Idiyappam
Also known as:
bbc - Batak Toba: Idiyappam
bjn - Banjar: Putu mayang
bn - Bangla: ইডিয়াপ্পাম
es - Spanish: Putu mayam
fa - Persian: ایدیاپ‌پام
id - Indonesian: Putu mayang
it - Italian: Idiyappam
ja - Japanese: ストリング・ホッパー
jv - Javanese: Puthu mayang
kn - Kannada: ಇಡಿಯಪ್ಪಮ್
mai - Maithili: इडियप्पम
ml - Malayalam: ഇടിയപ്പം
ms - Malay: Putu mayam
nl - Dutch: Idiyappam
pa - Punjabi: ਇਡੀਅੱਪਮ
si - Sinhala: ඉඳි ආප්ප
su - Sundanese: Putu mayang
ta - Tamil: இடியப்பம்
th - Thai: ปูตูมายัม
Category: noodle (rice noodle)
Cuisine: Indian
Associated cuisines: Indian, Kerala, Tamil, Sri Lankan, Malaysian, Singaporean
Area: South India
Countries: India, Sri Lanka, Malaysia, Singapore
Region: Southern Asia South Eastern Asia

The dish is made of rice flour, salt, and water. It is generally served as the main course at breakfast or dinner together with a curry (potato, egg, fish, or meat curry or rasam) and coconut chutney.

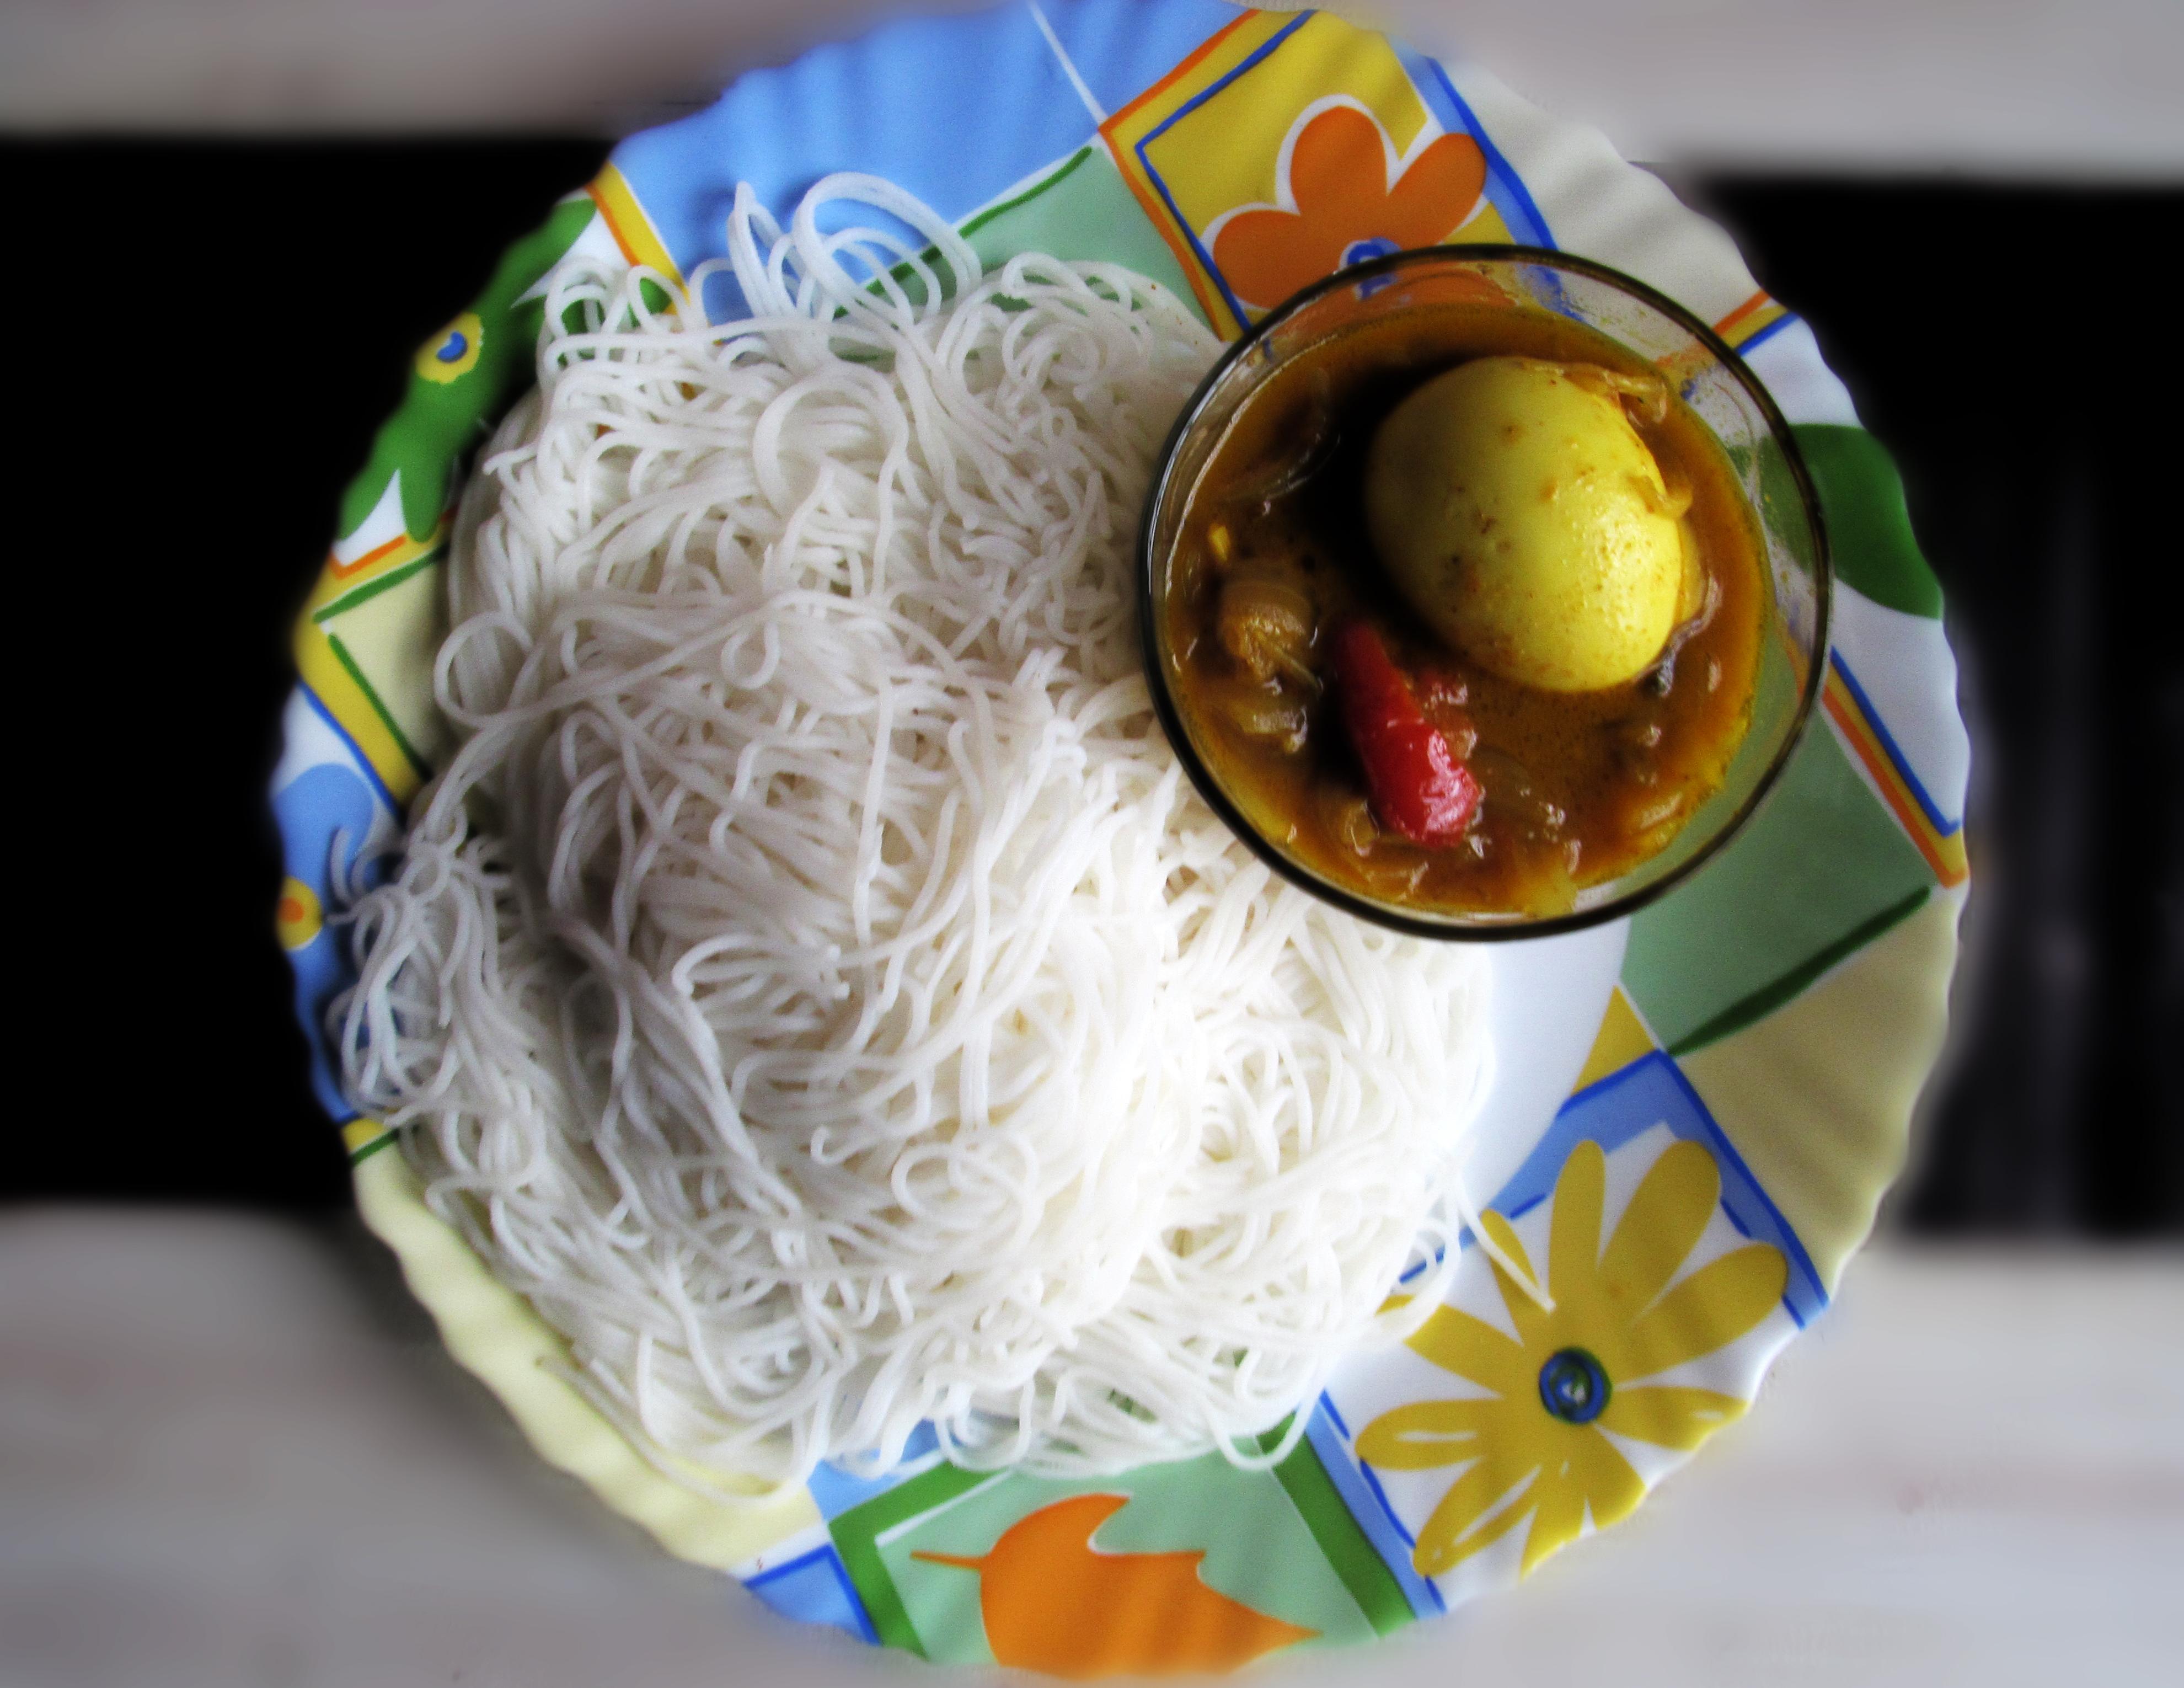